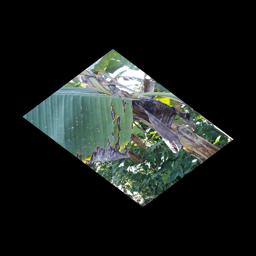
Label: BLACK SIGATOKA